21st century

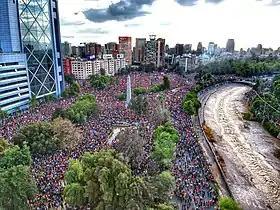
"La marcha más grande de Chile" in Santiago, during the 2019 Estallido Social

Some territories and states have gained independence during the 21st century. This is a list of sovereign states that have gained independence in the 21st century and have been recognized by the UN.